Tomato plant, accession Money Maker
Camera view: bottom (45 deg); turntable rotation: 300 degrees
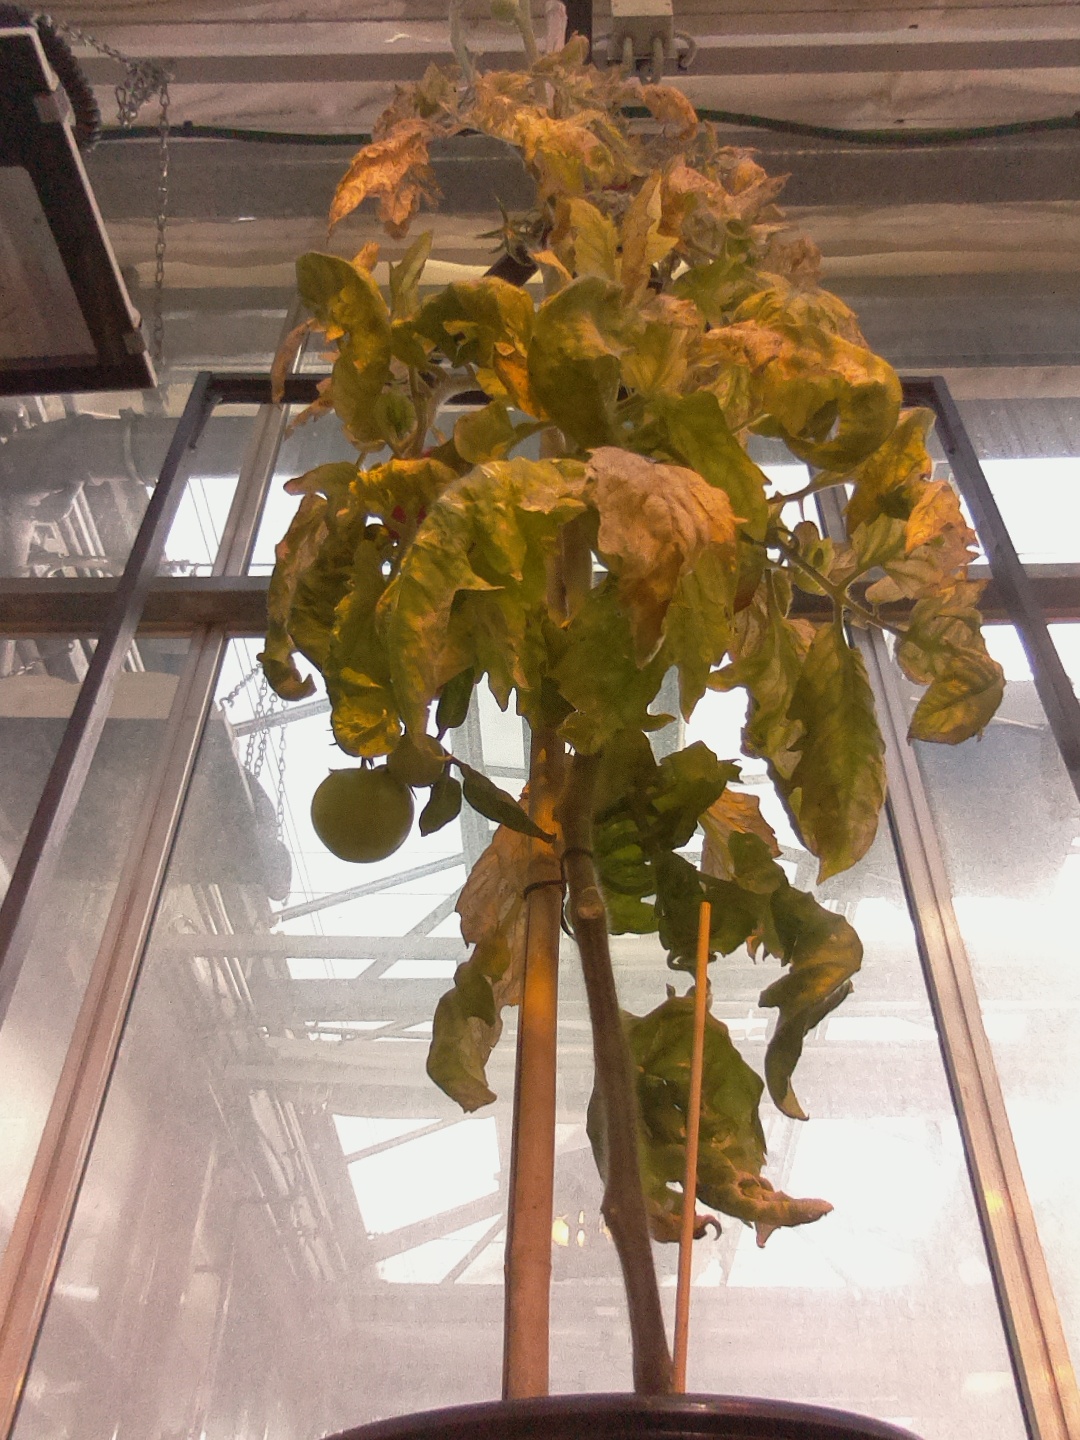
BBCH growth stage 88: 80%-90% of fruits show typical fully ripe color